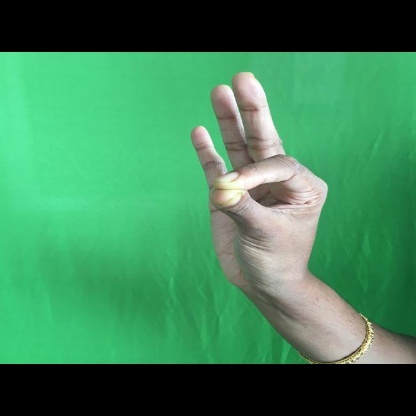
Mudra: Hamsasyam